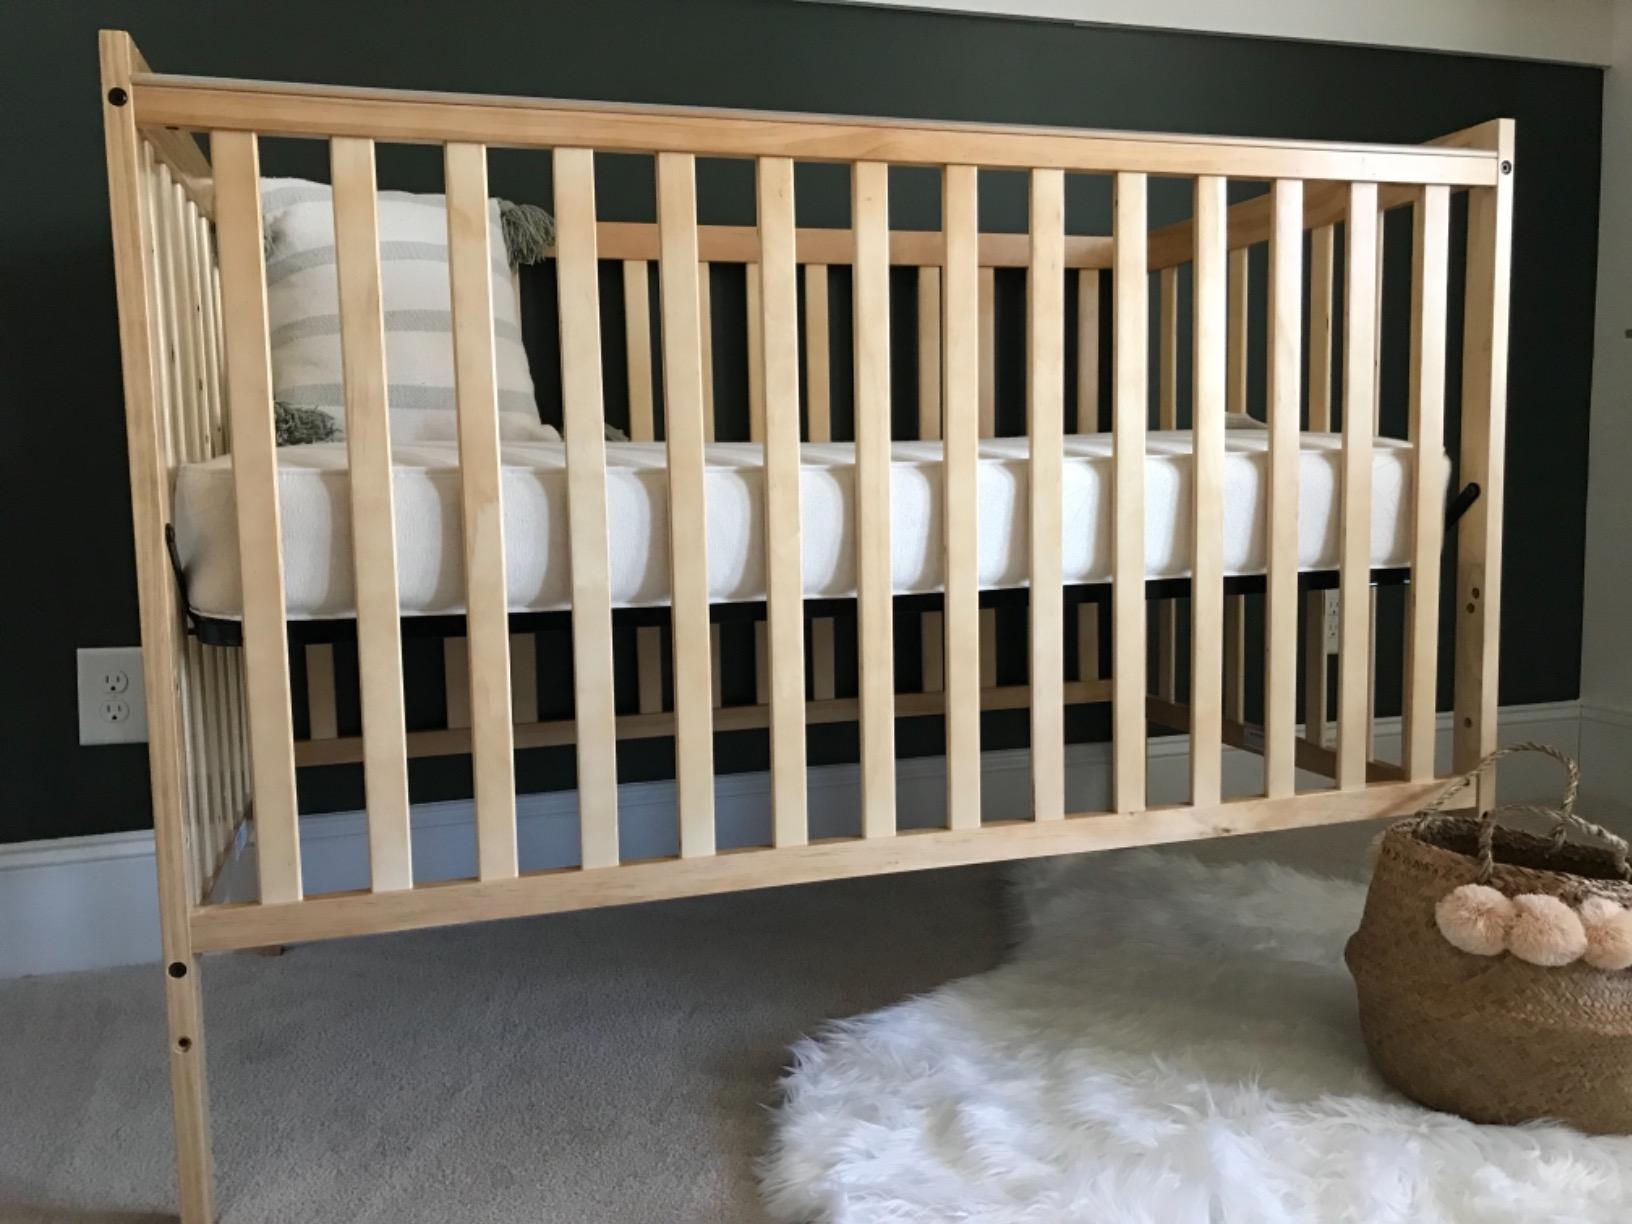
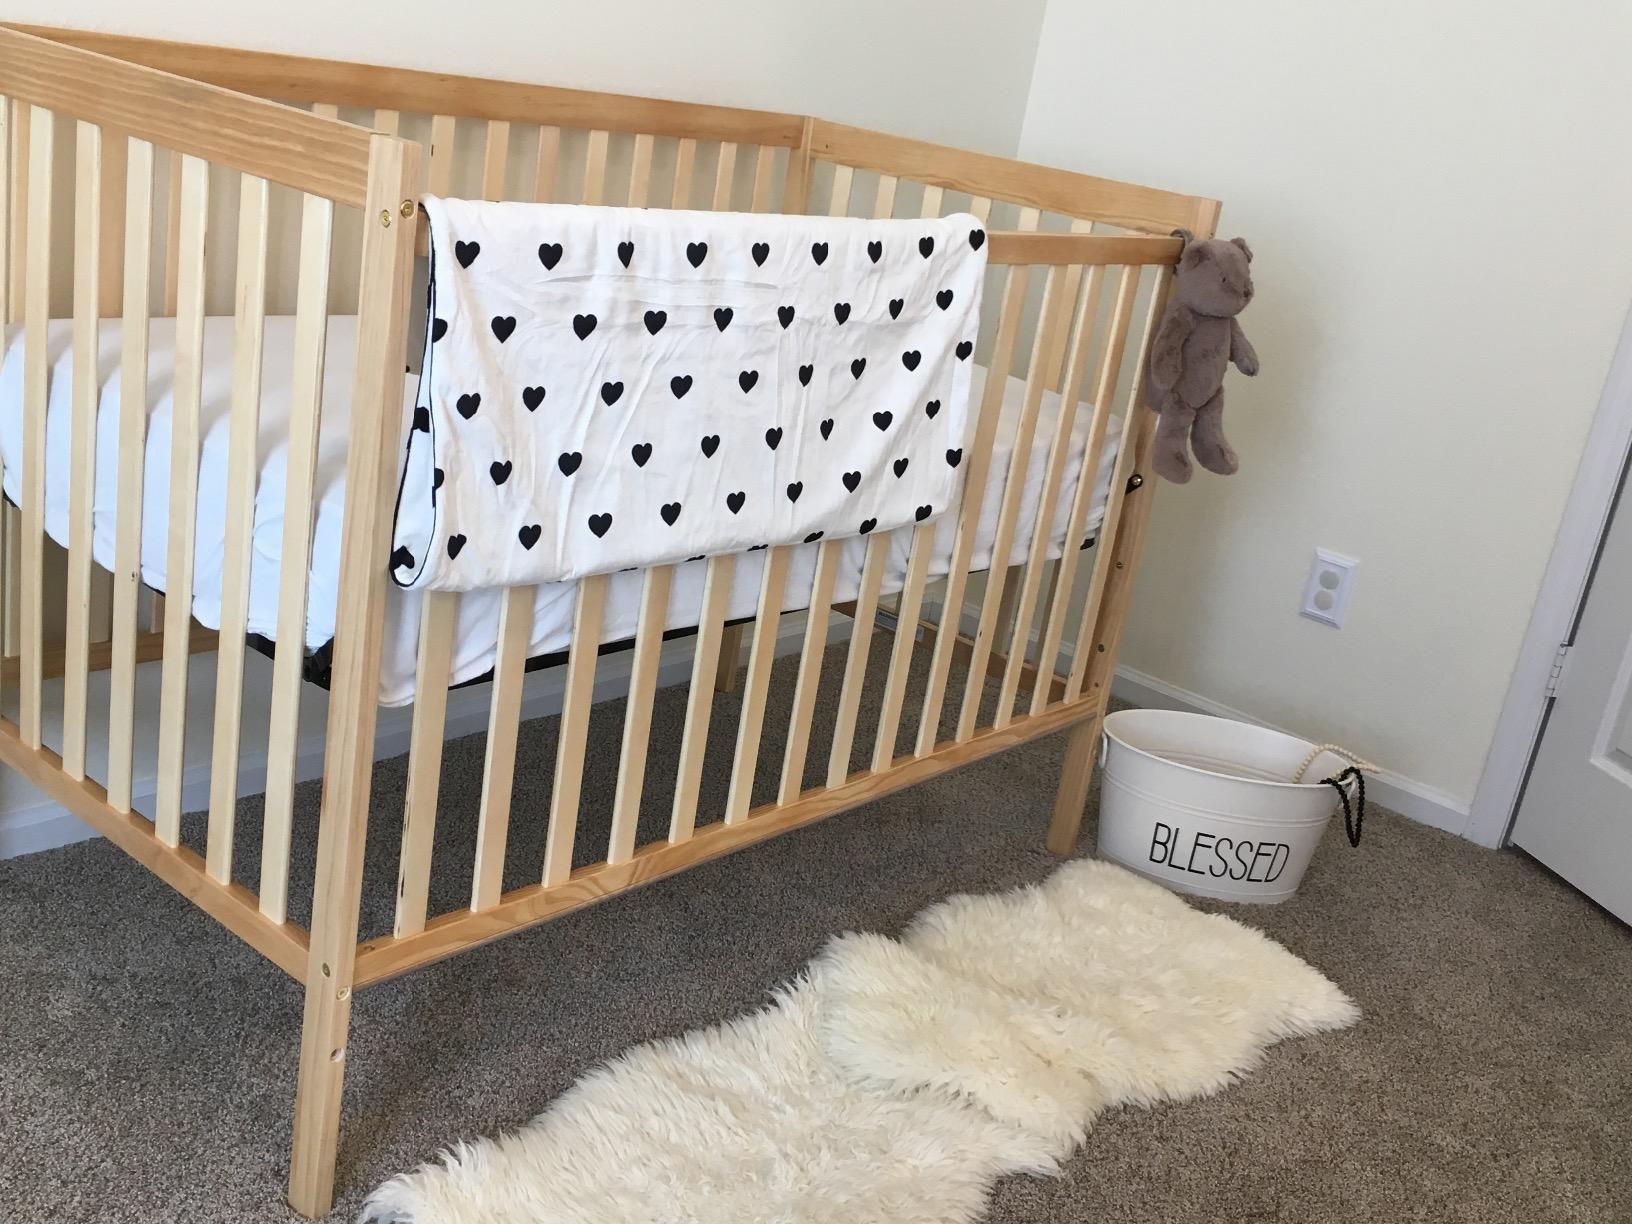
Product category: products_crib
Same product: yes